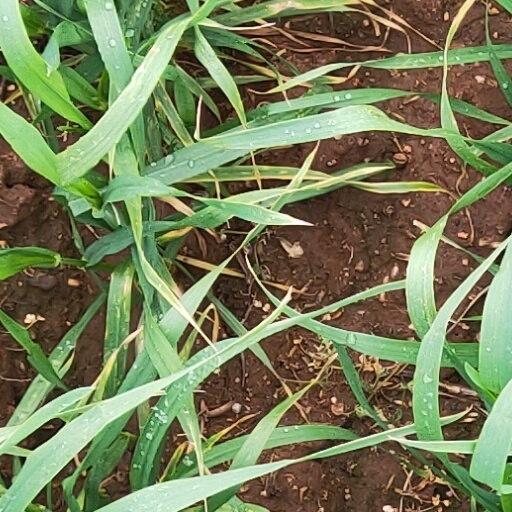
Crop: wheat